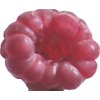
Label: raspberry